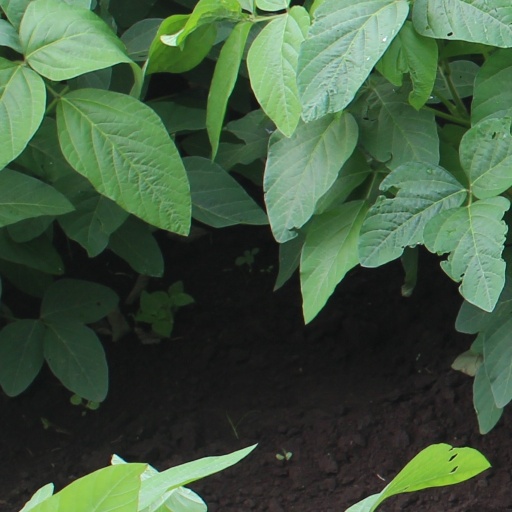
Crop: soybean